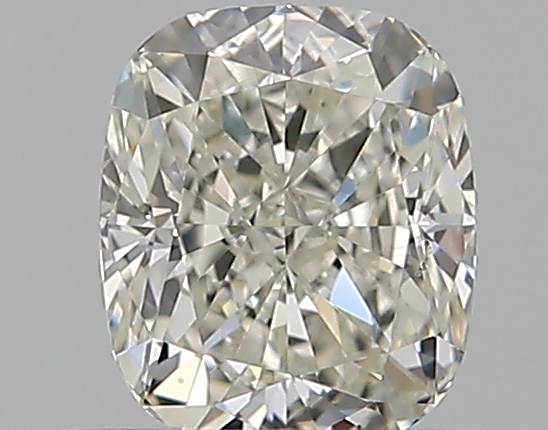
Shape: cushion
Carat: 0.5
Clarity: VS1
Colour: J
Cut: EX
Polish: EX
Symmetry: EX
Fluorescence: F
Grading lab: GIA
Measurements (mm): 4.94 x 4.21 x 2.86